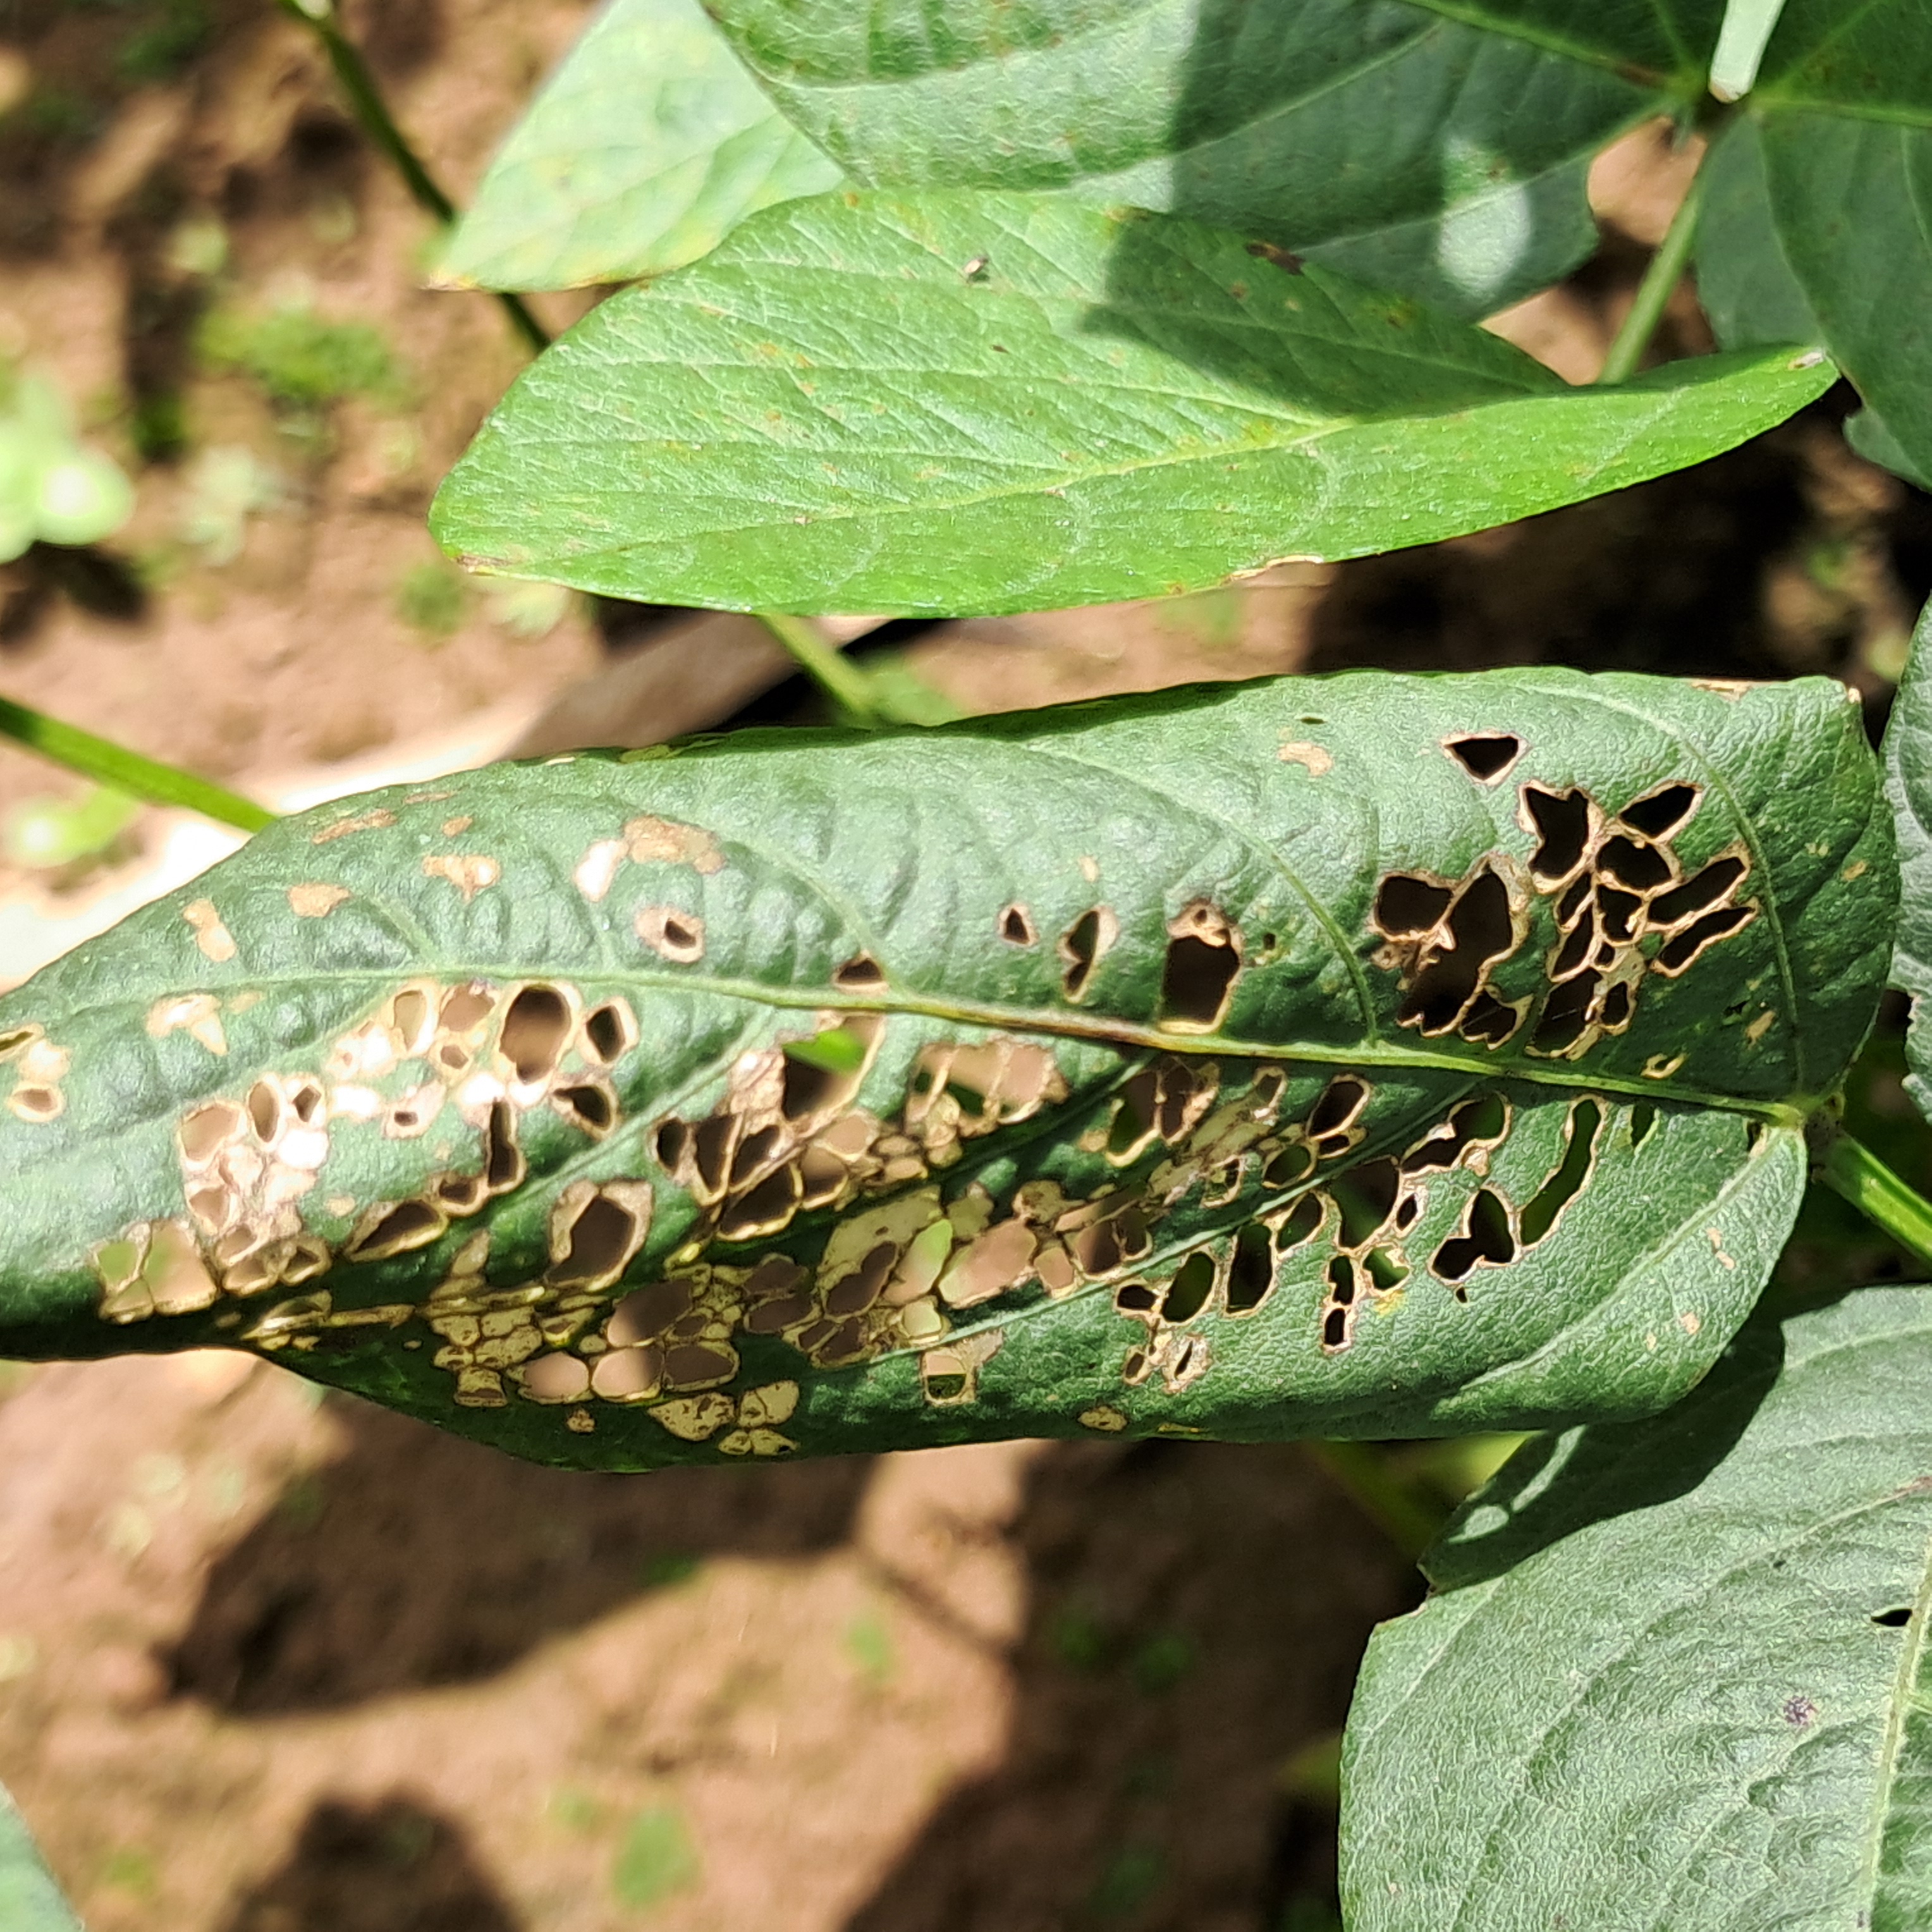
Label: Caterpillar_Semilooper_Pest